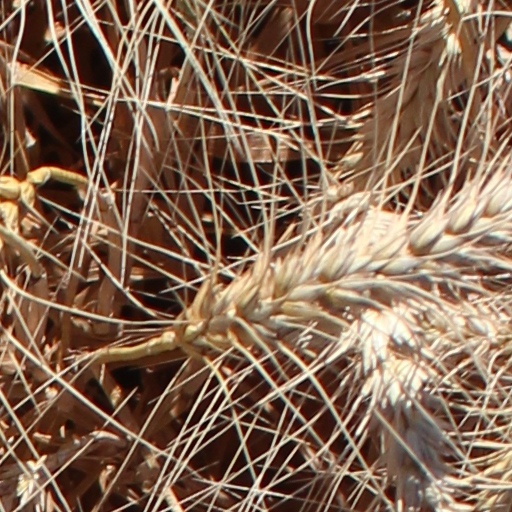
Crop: wheat